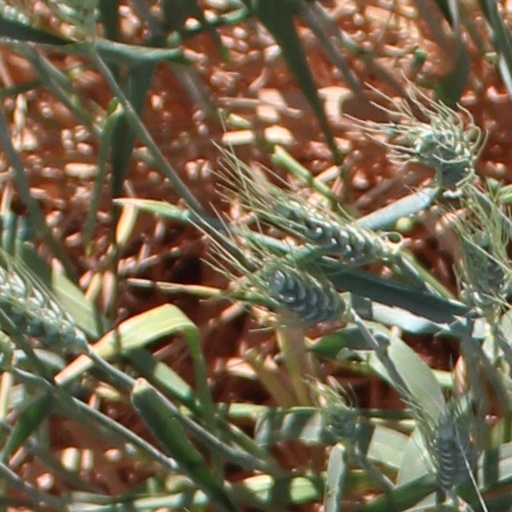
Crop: wheat